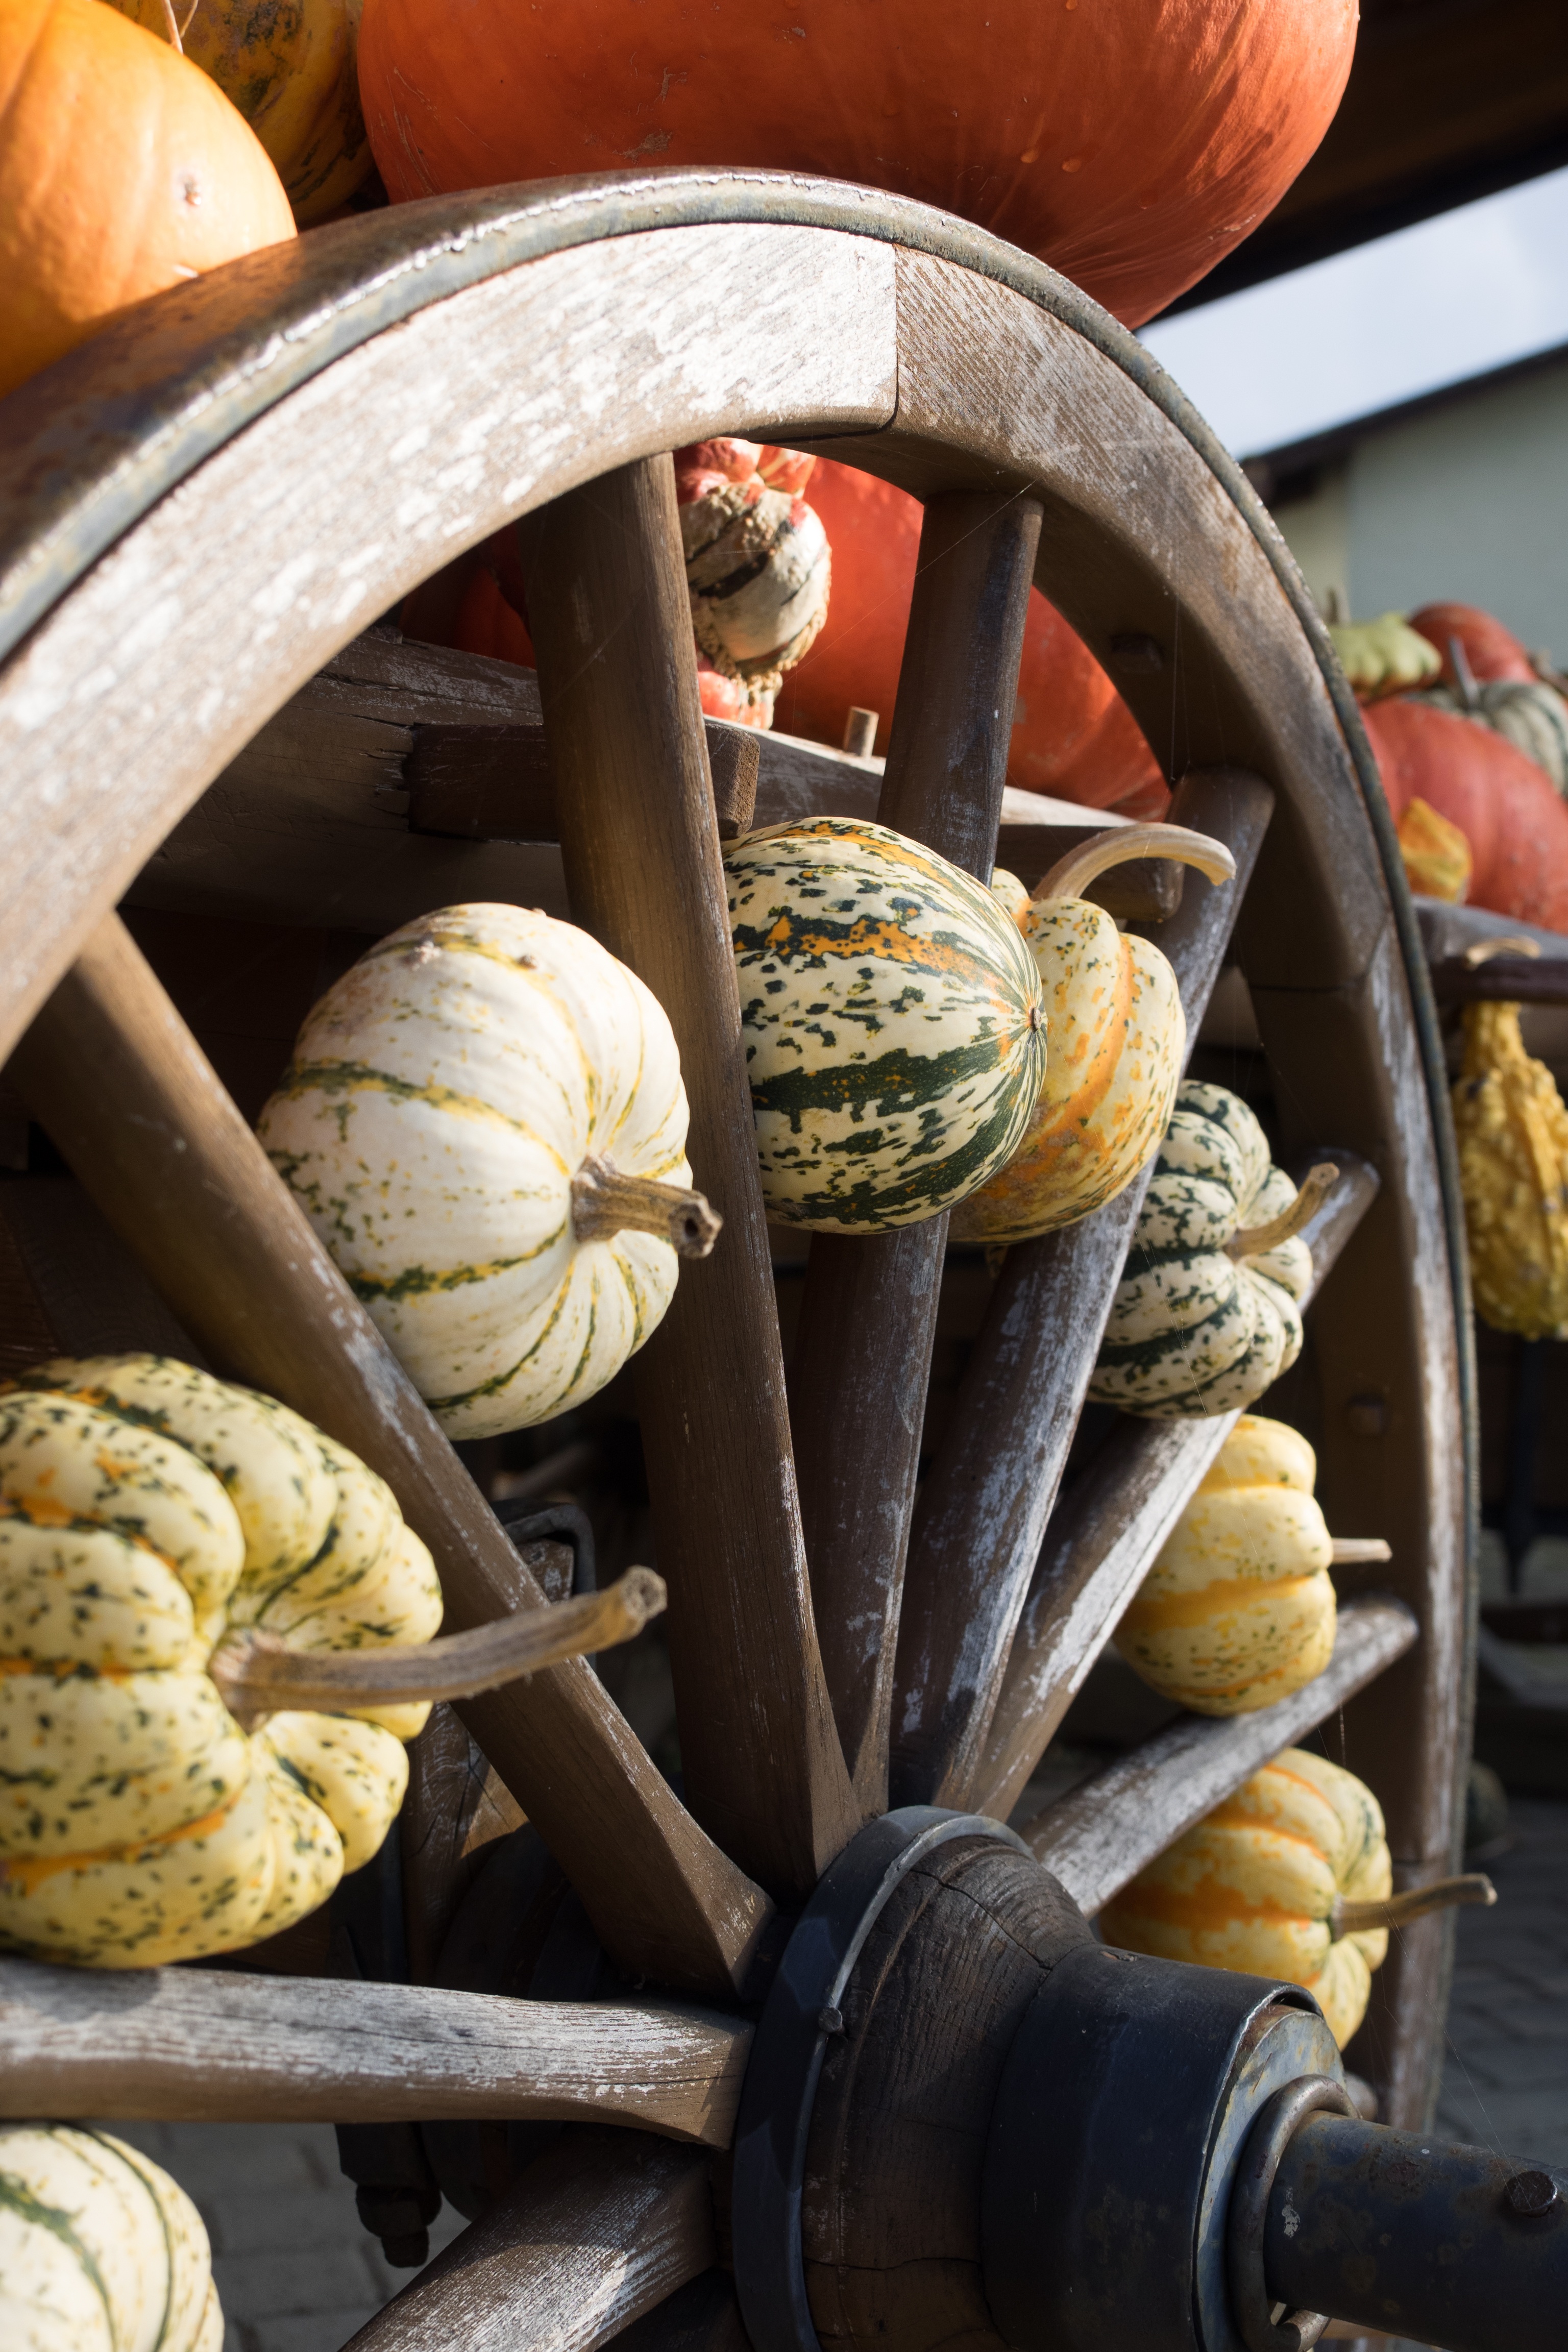
structure, wood, wheel, decoration, orange, food, golden, harvest, produce, color, autumn, pumpkin, halloween, market, colorful, yellow, garden, healthy, eat, gourd, vegetables, seasonal, choose, carving, october, frisch, pumpkins, autumn motives, dark green, choice choose